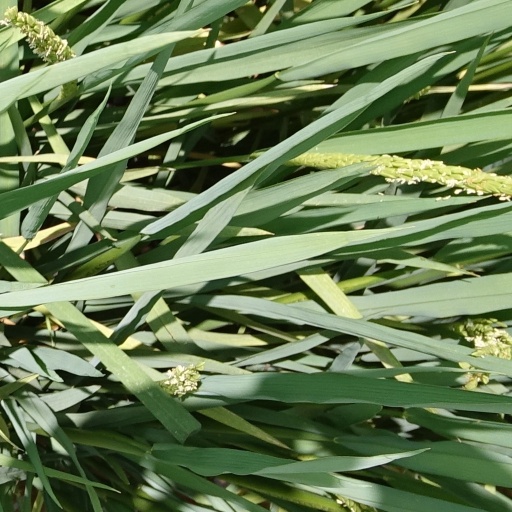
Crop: rice